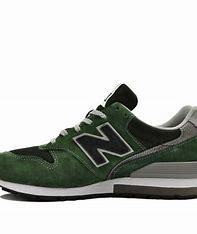
Brand: New
Model: Balance New Balance 996 Marathon